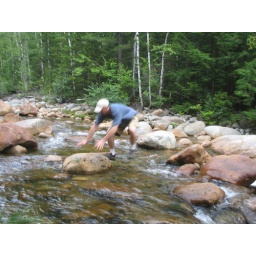
AJ jumping rocks in the White Mountains.